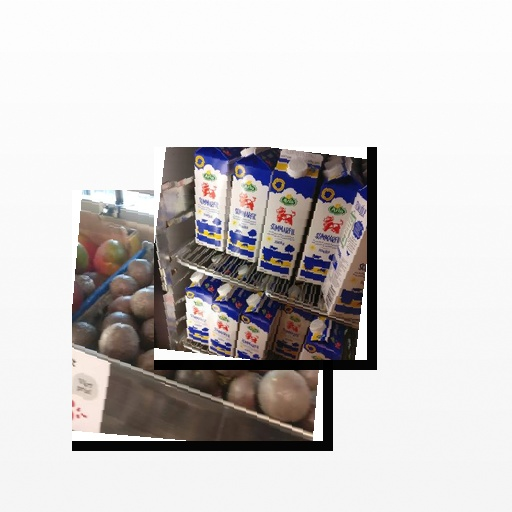
Food items: sour_milk, passion_fruit